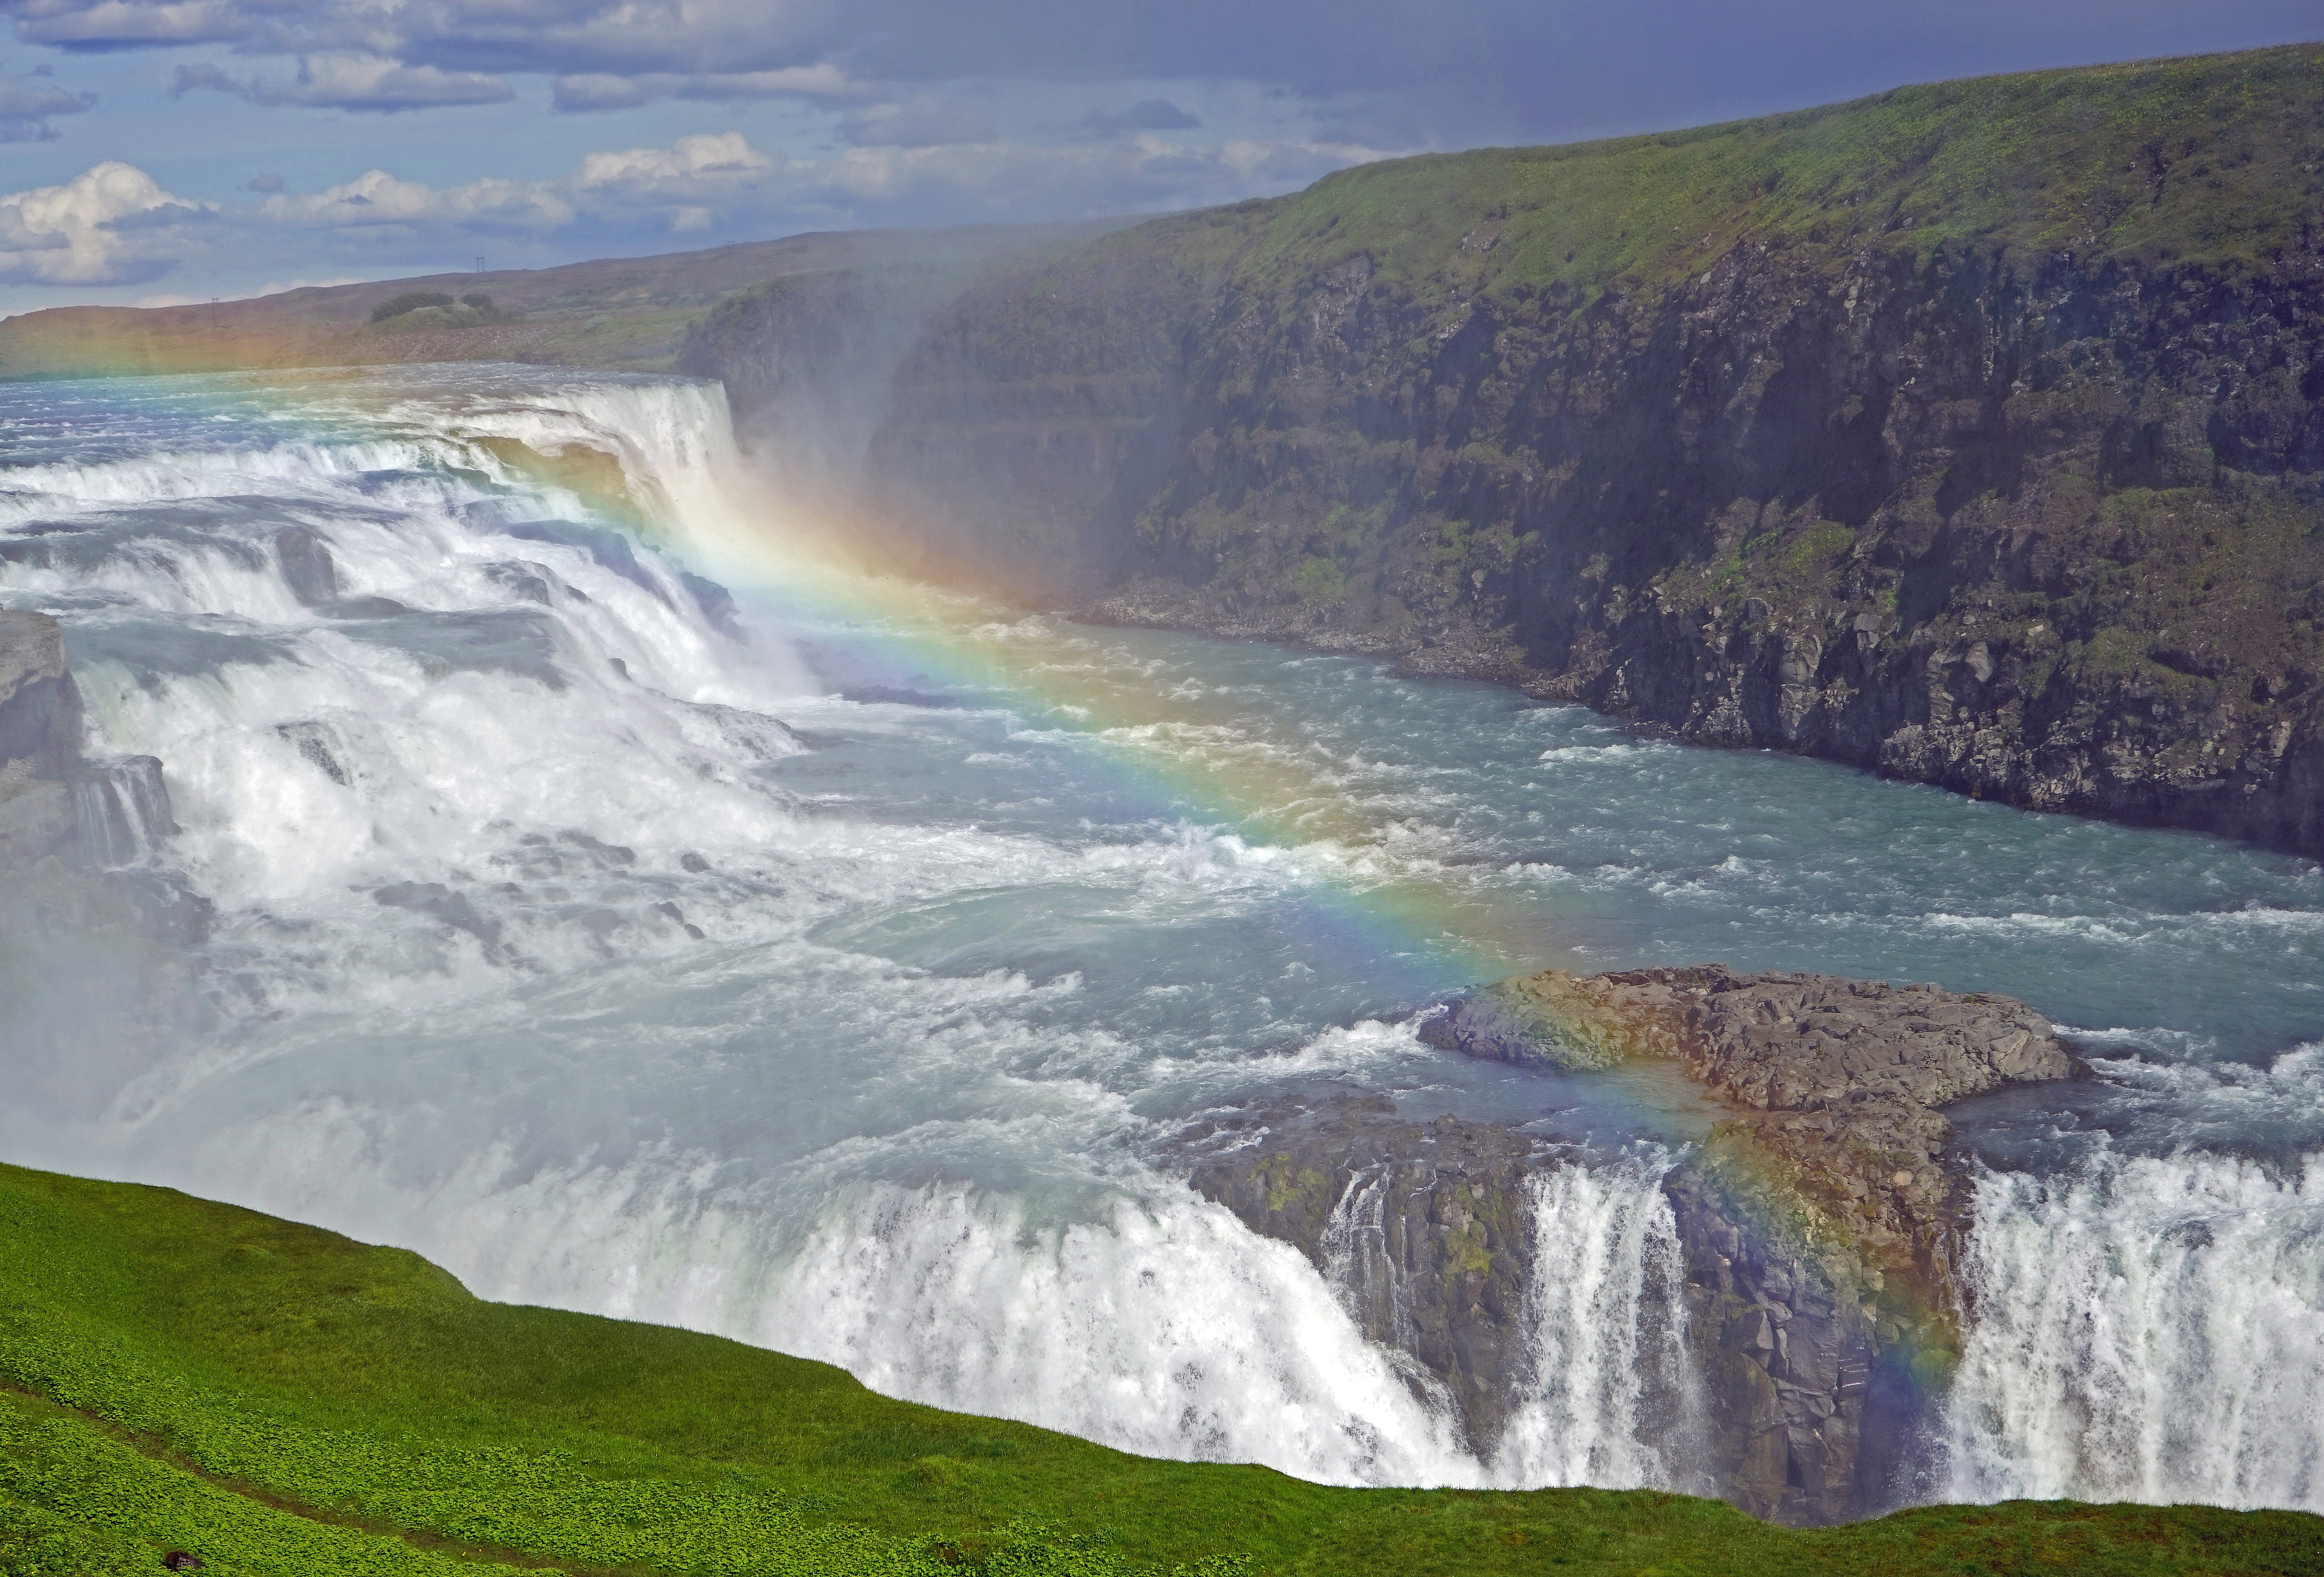
landscape, coast, nature, waterfall, cliff, rapid, fjord, iceland, terrain, body of water, rainbow, plateau, water feature, gullfoss, force of nature, enormous, glacial landform, geological phenomenon, wind wave